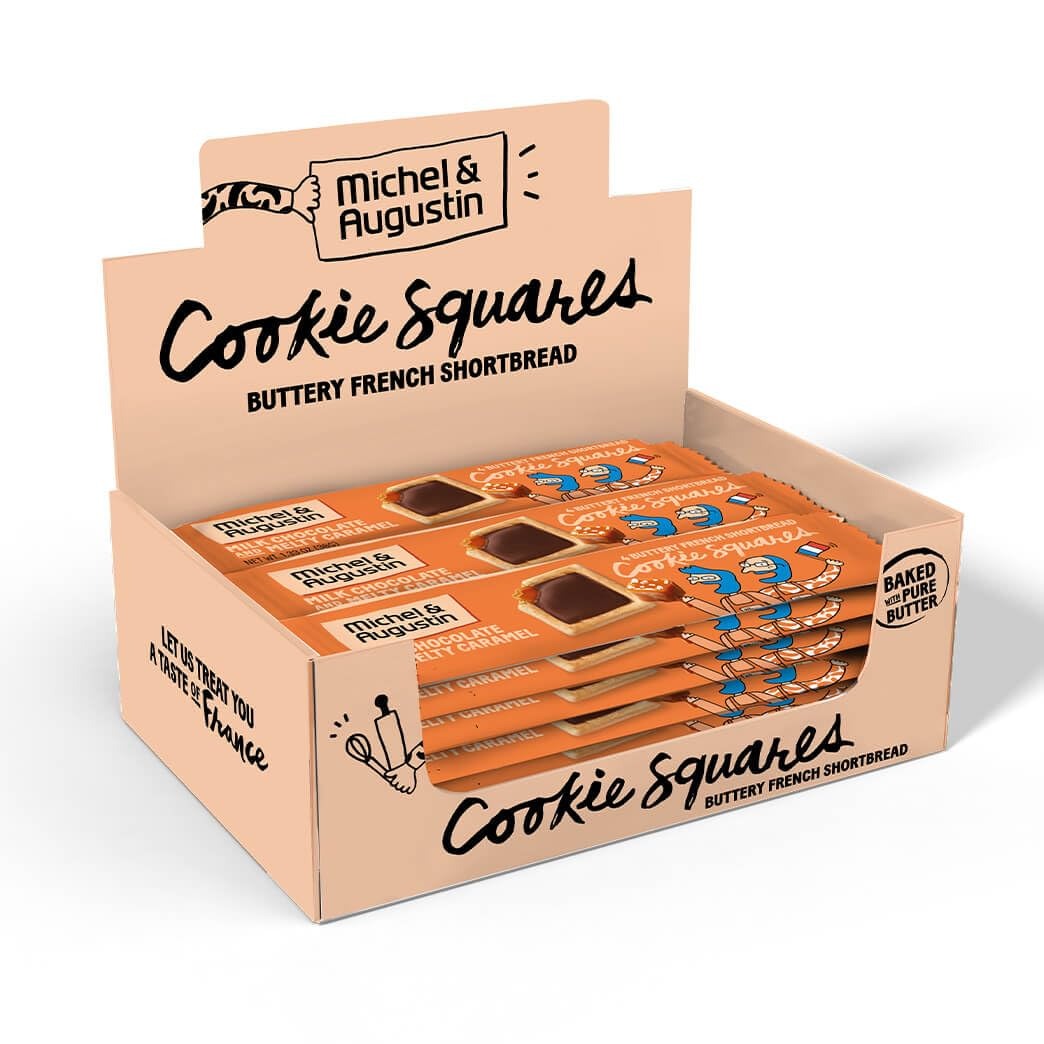
Item Name: Michel et Augustin Cookies, Individually Wrapped Snacks Gift Box, Milk Chocolate & Caramel Shortbread Cookie Bars, 18-Pack, 4 French Butter Cookies per Bar
Bullet Point 1: GOURMET SHORTBREAD COOKIES: 4 shortbread cookies per bar, in a delicious pack of 18 bars. Premium butter cookies are filled with a layer of decadent caramel and flooded with soft milk chocolate ganache.
Bullet Point 2: NATURAL INGREDIENTS: Chocolate snack made with care and quality using simple ingredients; No added preservatives, artificial ingredients, flavors, dyes or GMO's.
Bullet Point 3: EUROPEAN COOKIES: Baked in France with real butter, these bite-sized cookies taste like they’re straight from a French patisserie.
Bullet Point 4: INDIVIDUALLY WRAPPED: Our gourmet cookies stay fresh longer with individual wrapping, and are a delightful treat to add to school lunches or take on your way out the door!
Bullet Point 5: COOKIE GIFT BOX: This on-the-go treat is great to share with family and friends at a party or keep to yourself as a sweet treat or late-night snack.
Value: 21.33
Unit: Ounce

Price: 28.99